The Black History of the White House

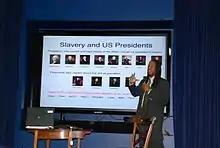
Lusane speaks to White House staff

Following its 2010 publication "The Black History of the White House" has received much attention from the political community. To acknowledge the work, author Clarence Lusane was invited to the White House by President Barack Obama to speak with staff in March 2011.